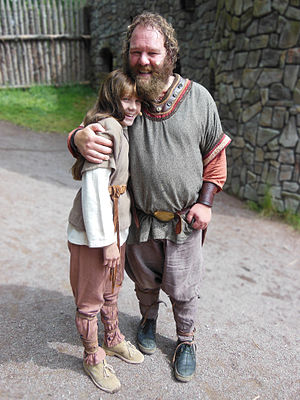
Ronja Røverdatter
Ronja og Mattis i Astrid Lindgrens Värld.
Ronja Røverdatter er en roman fra 1981 af den kendte svenske forfatter Astrid Lindgren. Romanen blev filmatiseret i 1984 med Tage Danielsson som instruktør og Hanna Zetterberg i hovedrollen som Ronja. Der er efterfølgende blevet lavet en musical i 1991 og en animeserie i 2014.